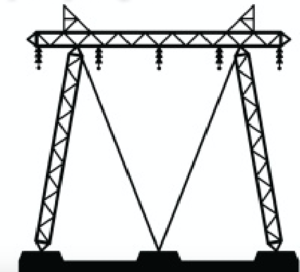
Schéma du Pylône électrique Trianon.
Un pylône électrique est un support vertical portant les conducteurs d'une ligne à haute tension. Le plus souvent métallique, il est conçu pour supporter un ou plusieurs câbles aériens et résister aux aléas météorologiques et sismiques, aux vibrations des câbles et/ou du pylone, et ses fondations sont adaptées au type de substrat.